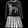
Label: Dress